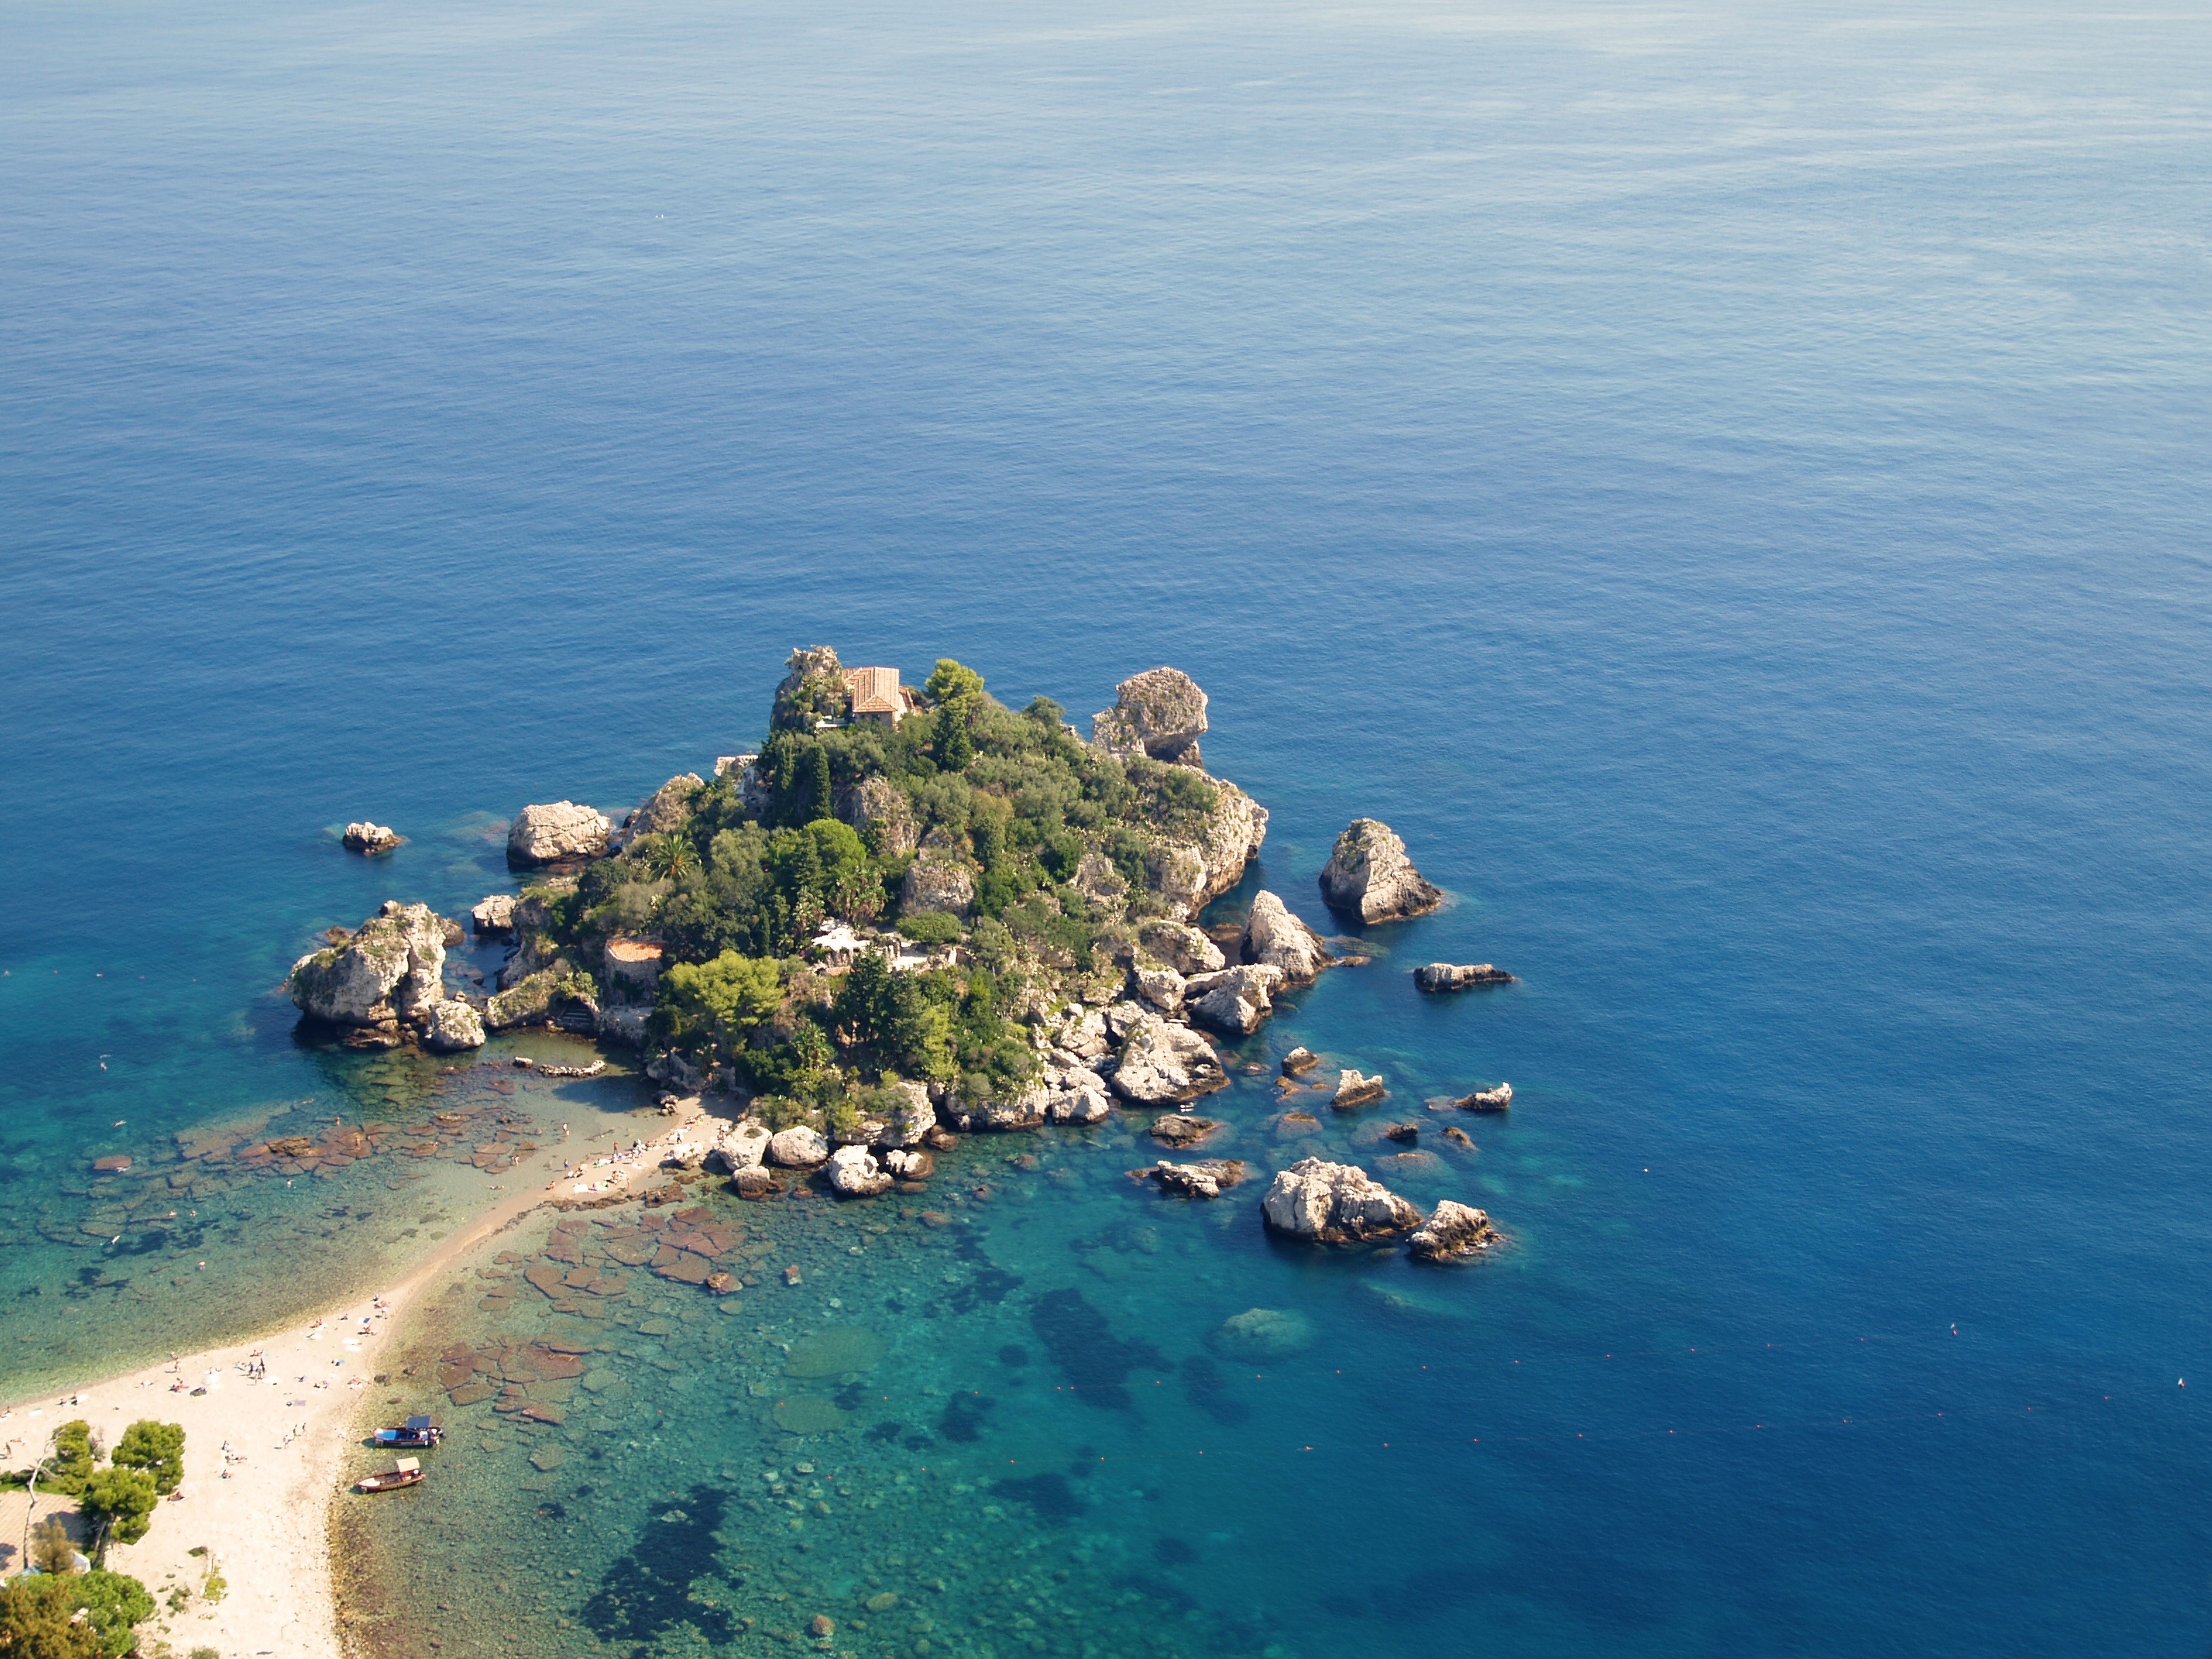
beach, sea, coast, water, rock, ocean, horizon, people, shore, stone, summer, vacation, travel, cliff, cove, relax, paradise, holiday, bay, island, italy, blue, tourism, terrain, body of water, archipelago, tropics, cape, destination, taormina, islet, landform, summer vacation, summer beach